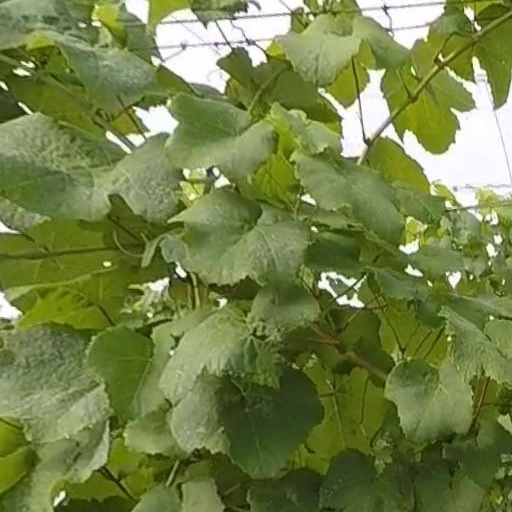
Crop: grape